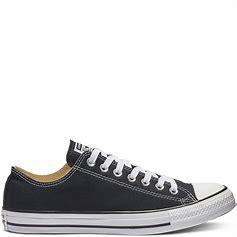
Brand: Converse
Model: Chuck Taylor All Star